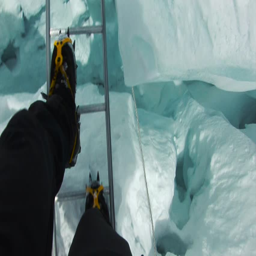
a mountaineer crossing a ladder over a glacier on route to the summit .